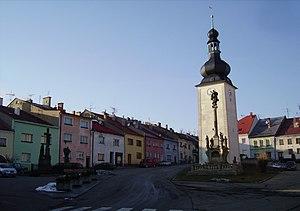
Potštát est une commune du district de Přerov, dans la région d'Olomouc, en République tchèque. Sa population s'élevait à 1 183 habitants en 2018.